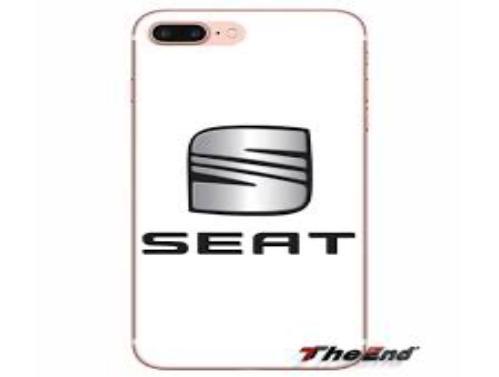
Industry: Transportation